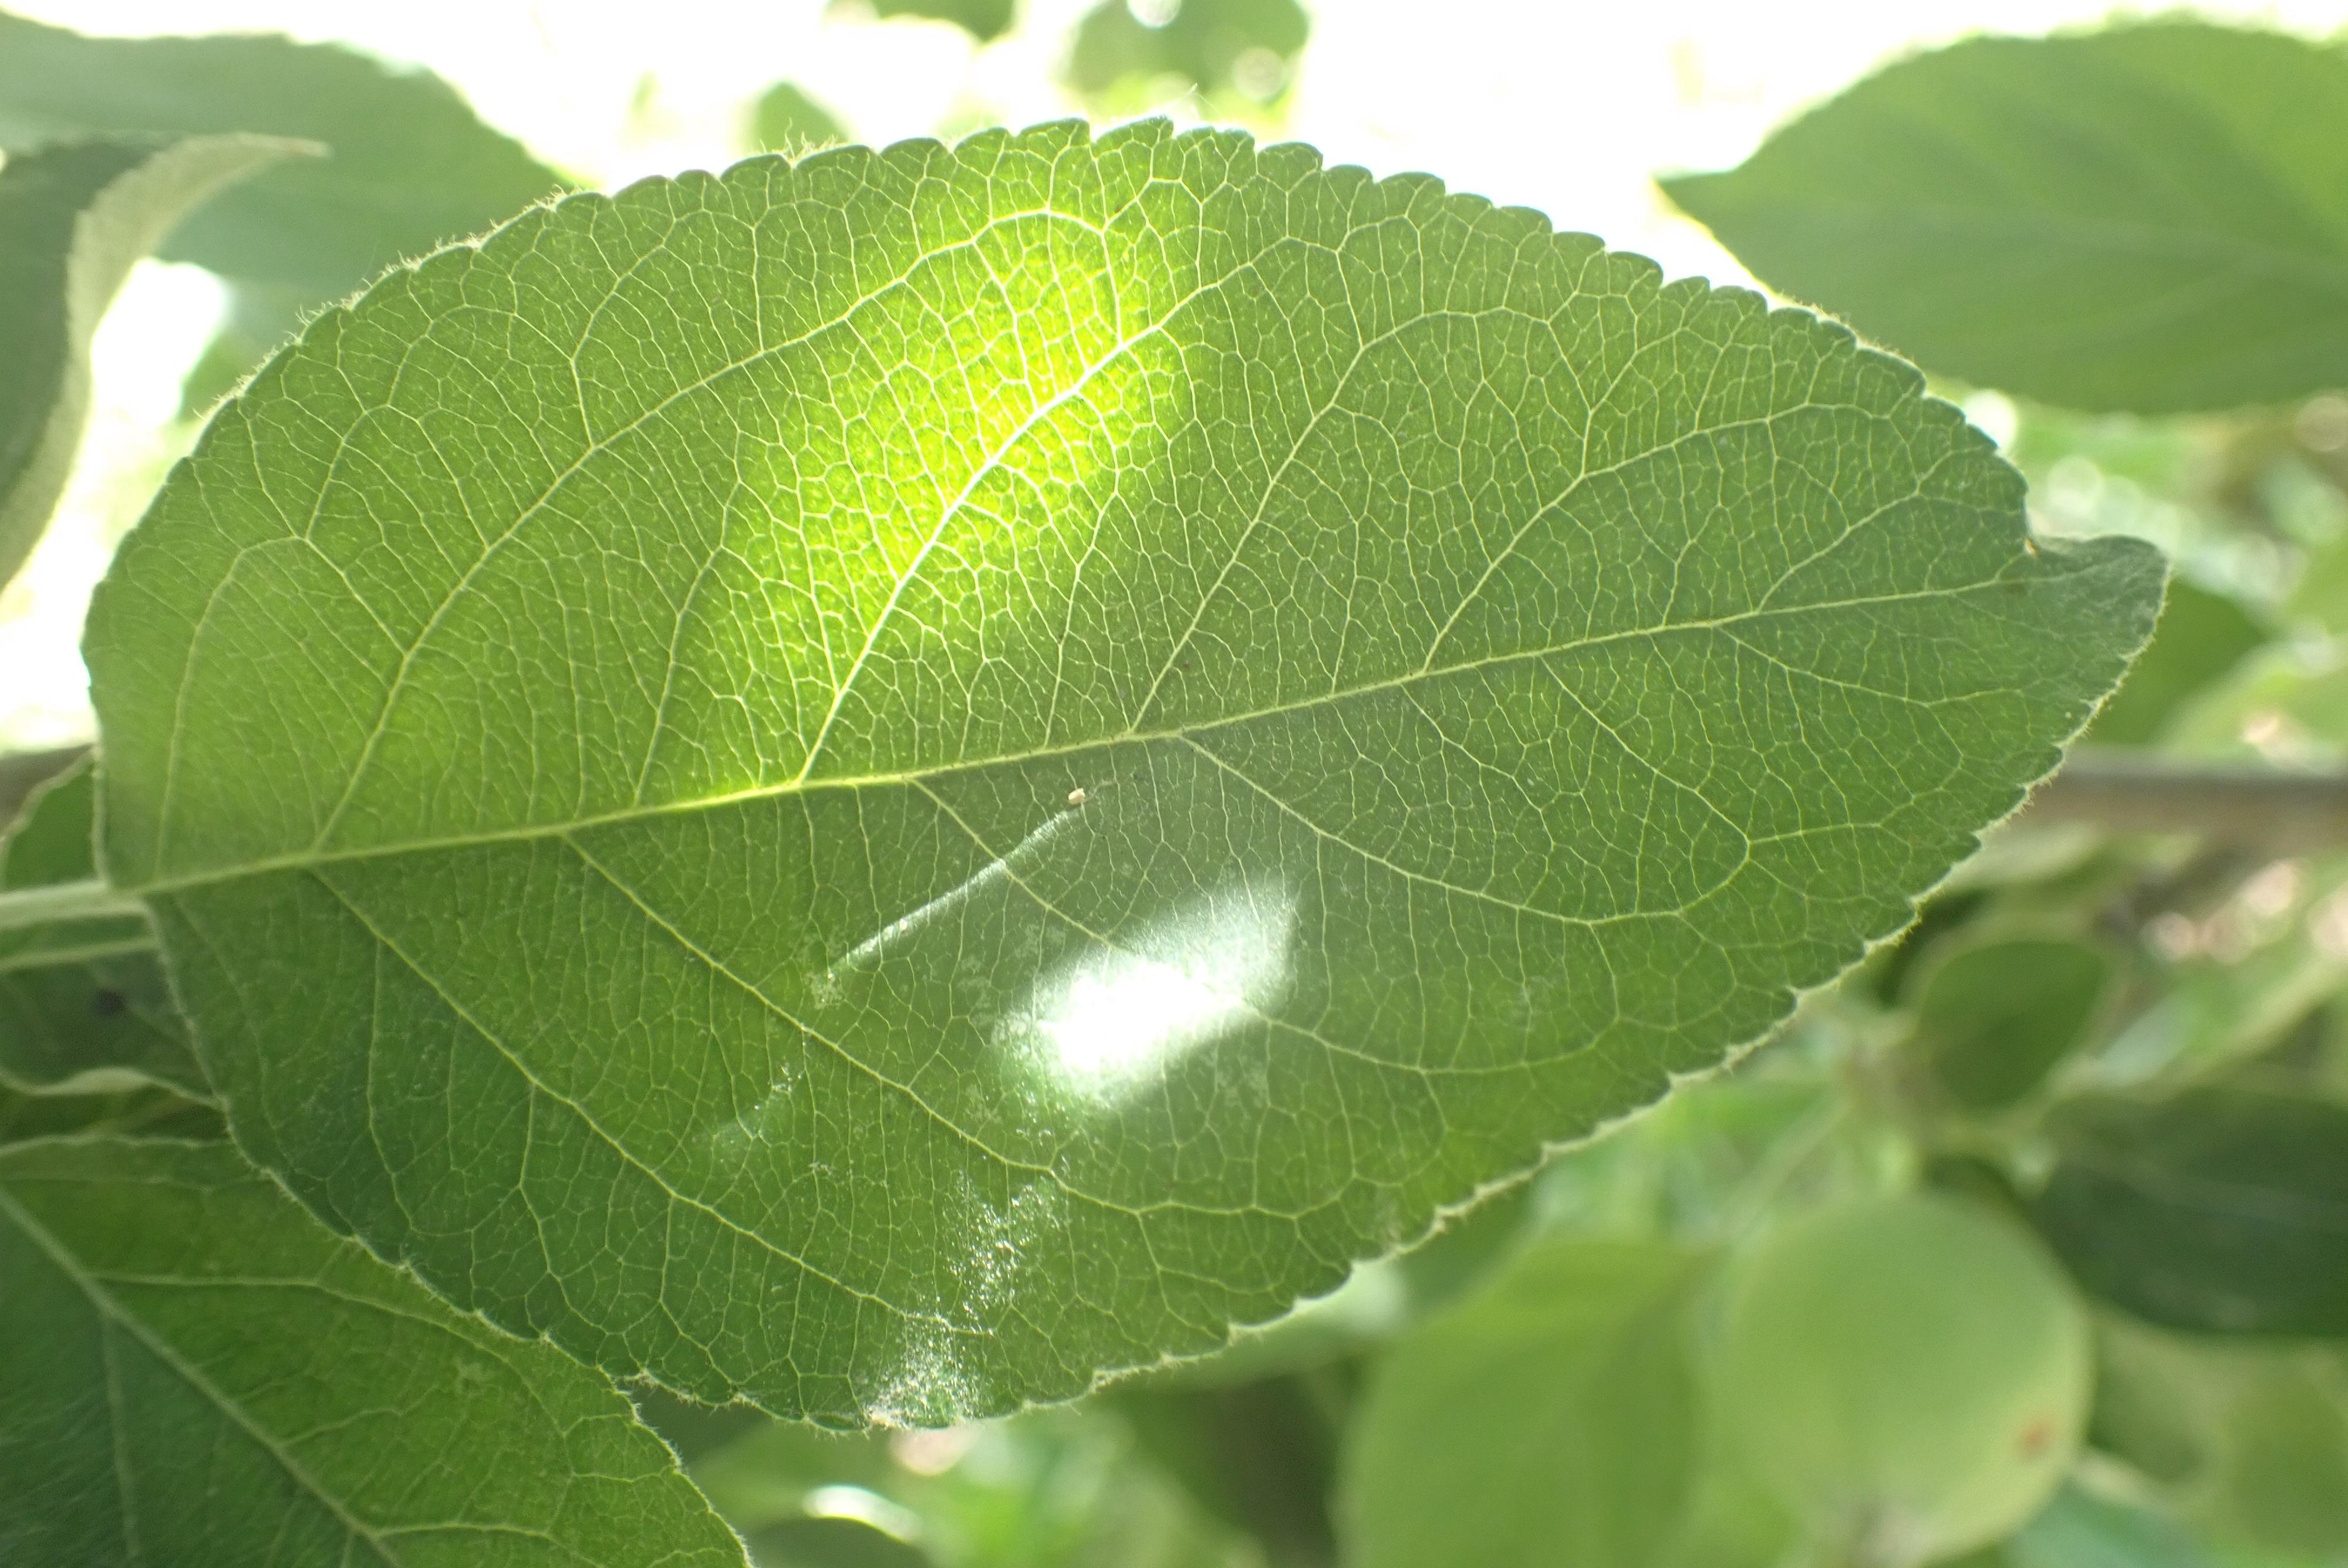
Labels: healthy